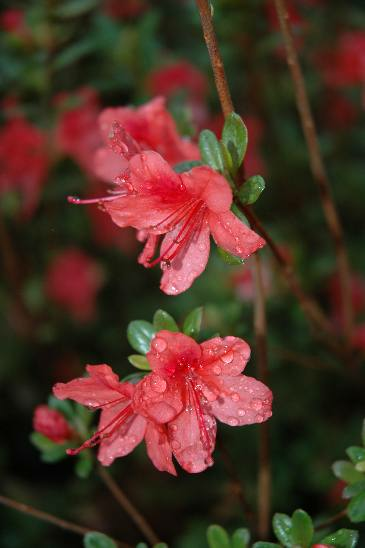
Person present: No